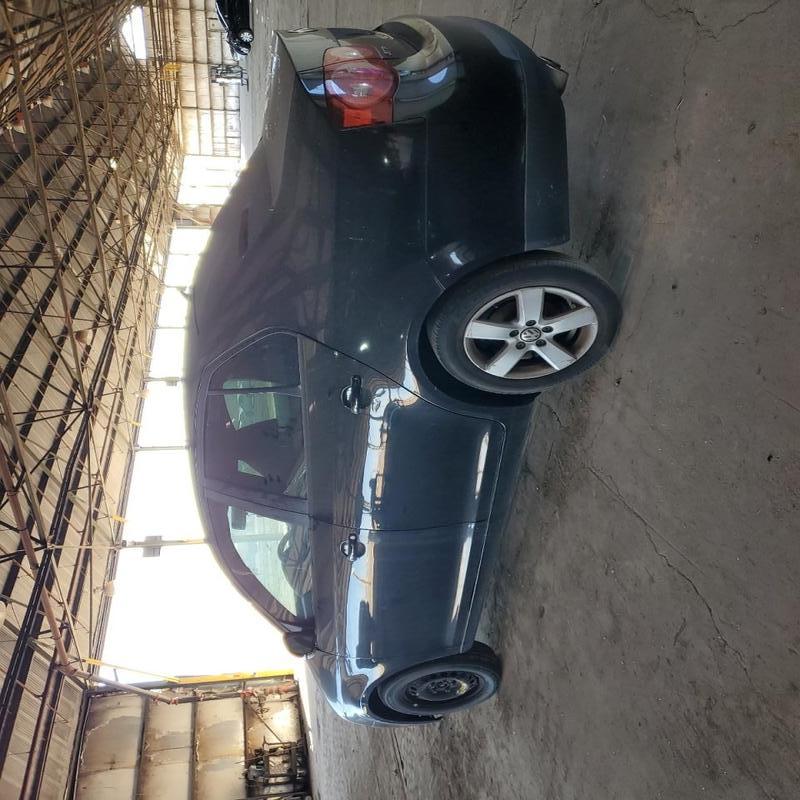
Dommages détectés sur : porte arrière droite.
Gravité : mineur